Hall, Indiana

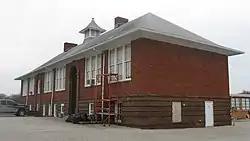
Hall's old school

Hall was laid out in 1861. A post office was established at Hall in 1854, and remained in operation until it was discontinued in 1966.